Wayne, Pennsylvania

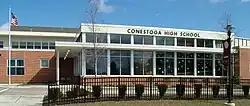
Conestoga High School

Since, prior to 2020 Wayne is neither an incorporated area nor a census-designated place, all the data was for the ZIP code 19087. As of the census of 2020, there were 33,501 people and 12,987 households residing in the community. The median age was 39.6. The racial makeup of the community was 85.5% White, 7.9% Asian and 5.3% African American, while 3.7% of the population was Hispanic or Latino of any race. The median income for a household in the community was $161,554, and 3.3% of the population was below the poverty line.